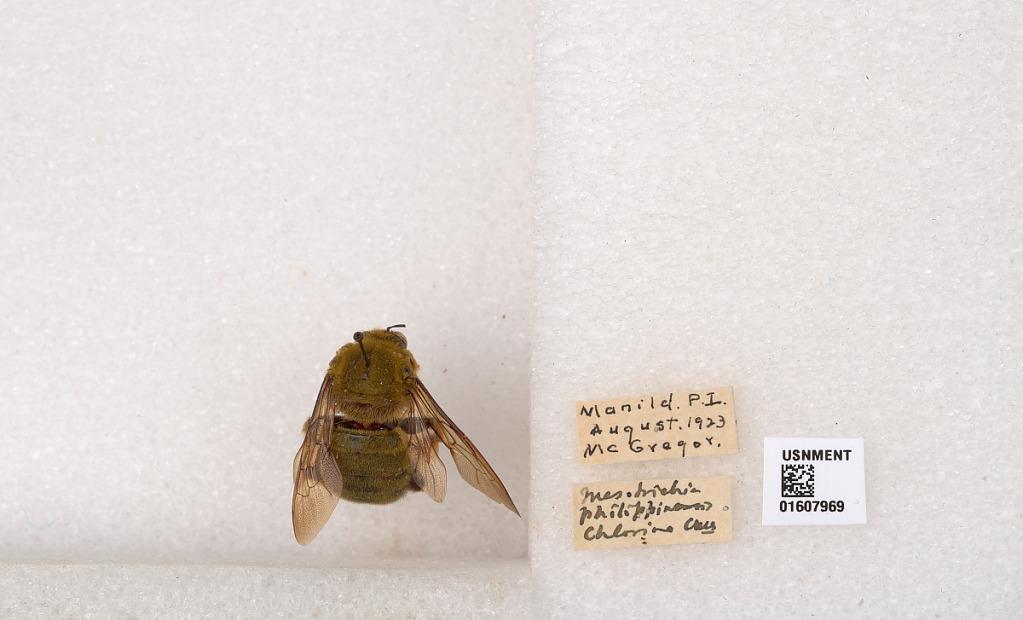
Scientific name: Xylocopa (Koptortosoma) chlorina (Cockerell)
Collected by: McGregor
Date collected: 1923-8-1
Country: Philippines
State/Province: National Capital Region
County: Capital District
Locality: Manila
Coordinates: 14.5965, 120.98